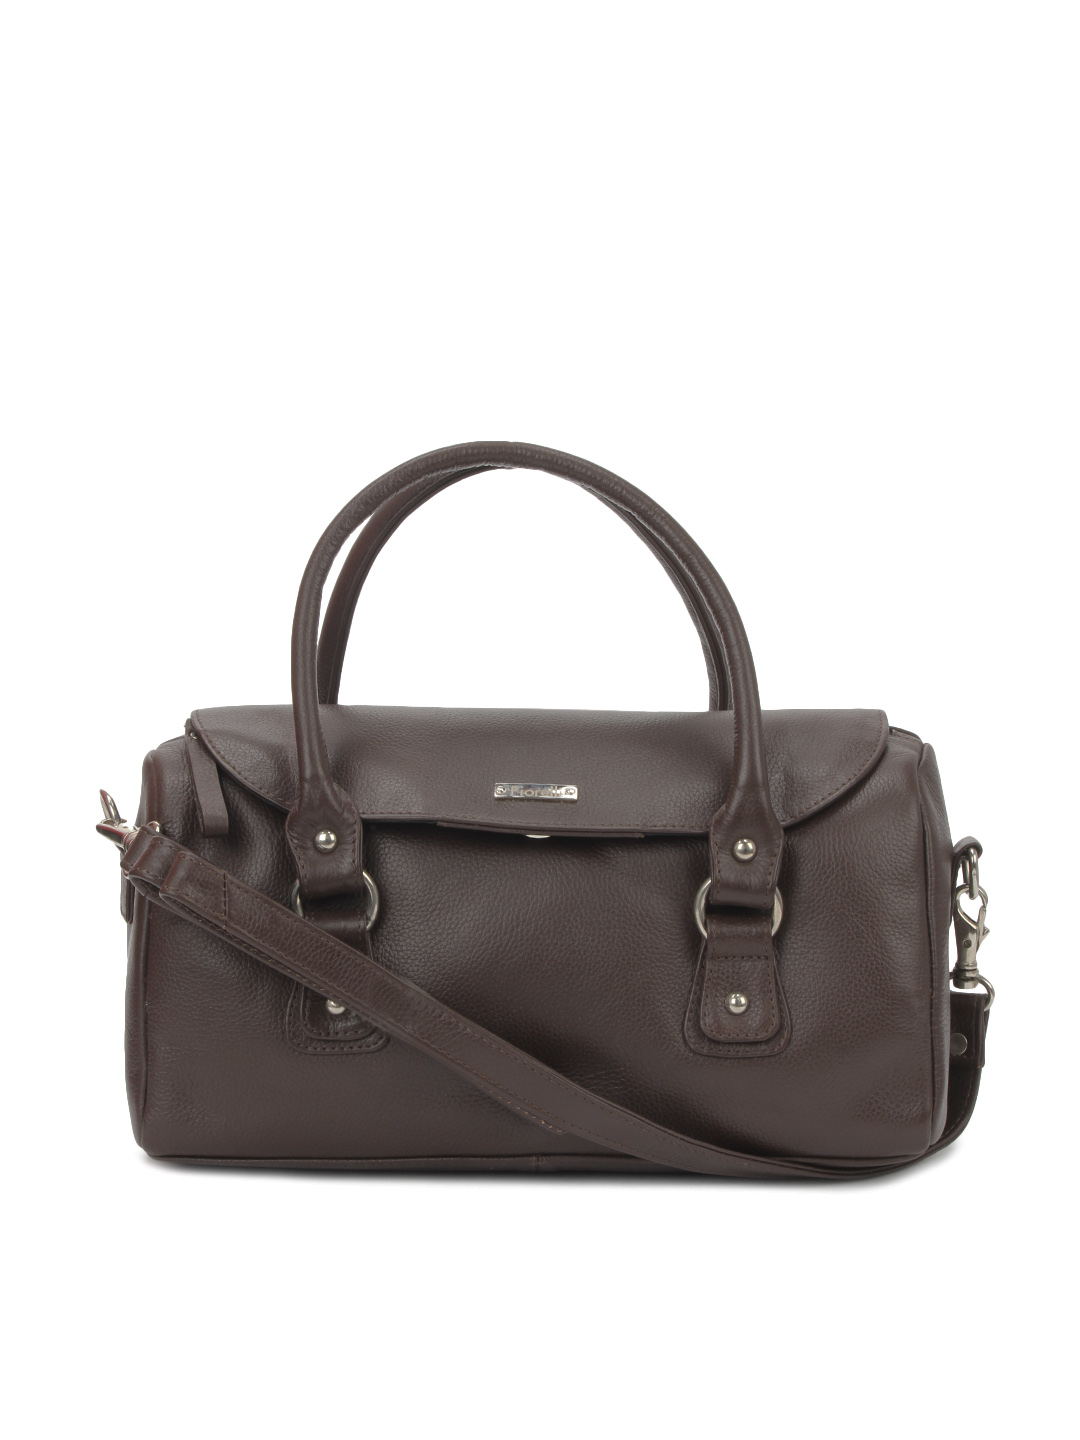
Fiorelli Women Chocolate Brown Leather Handbag
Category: Accessories / Bags / Handbags
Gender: Women
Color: Brown
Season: Fall 2012
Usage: Casual